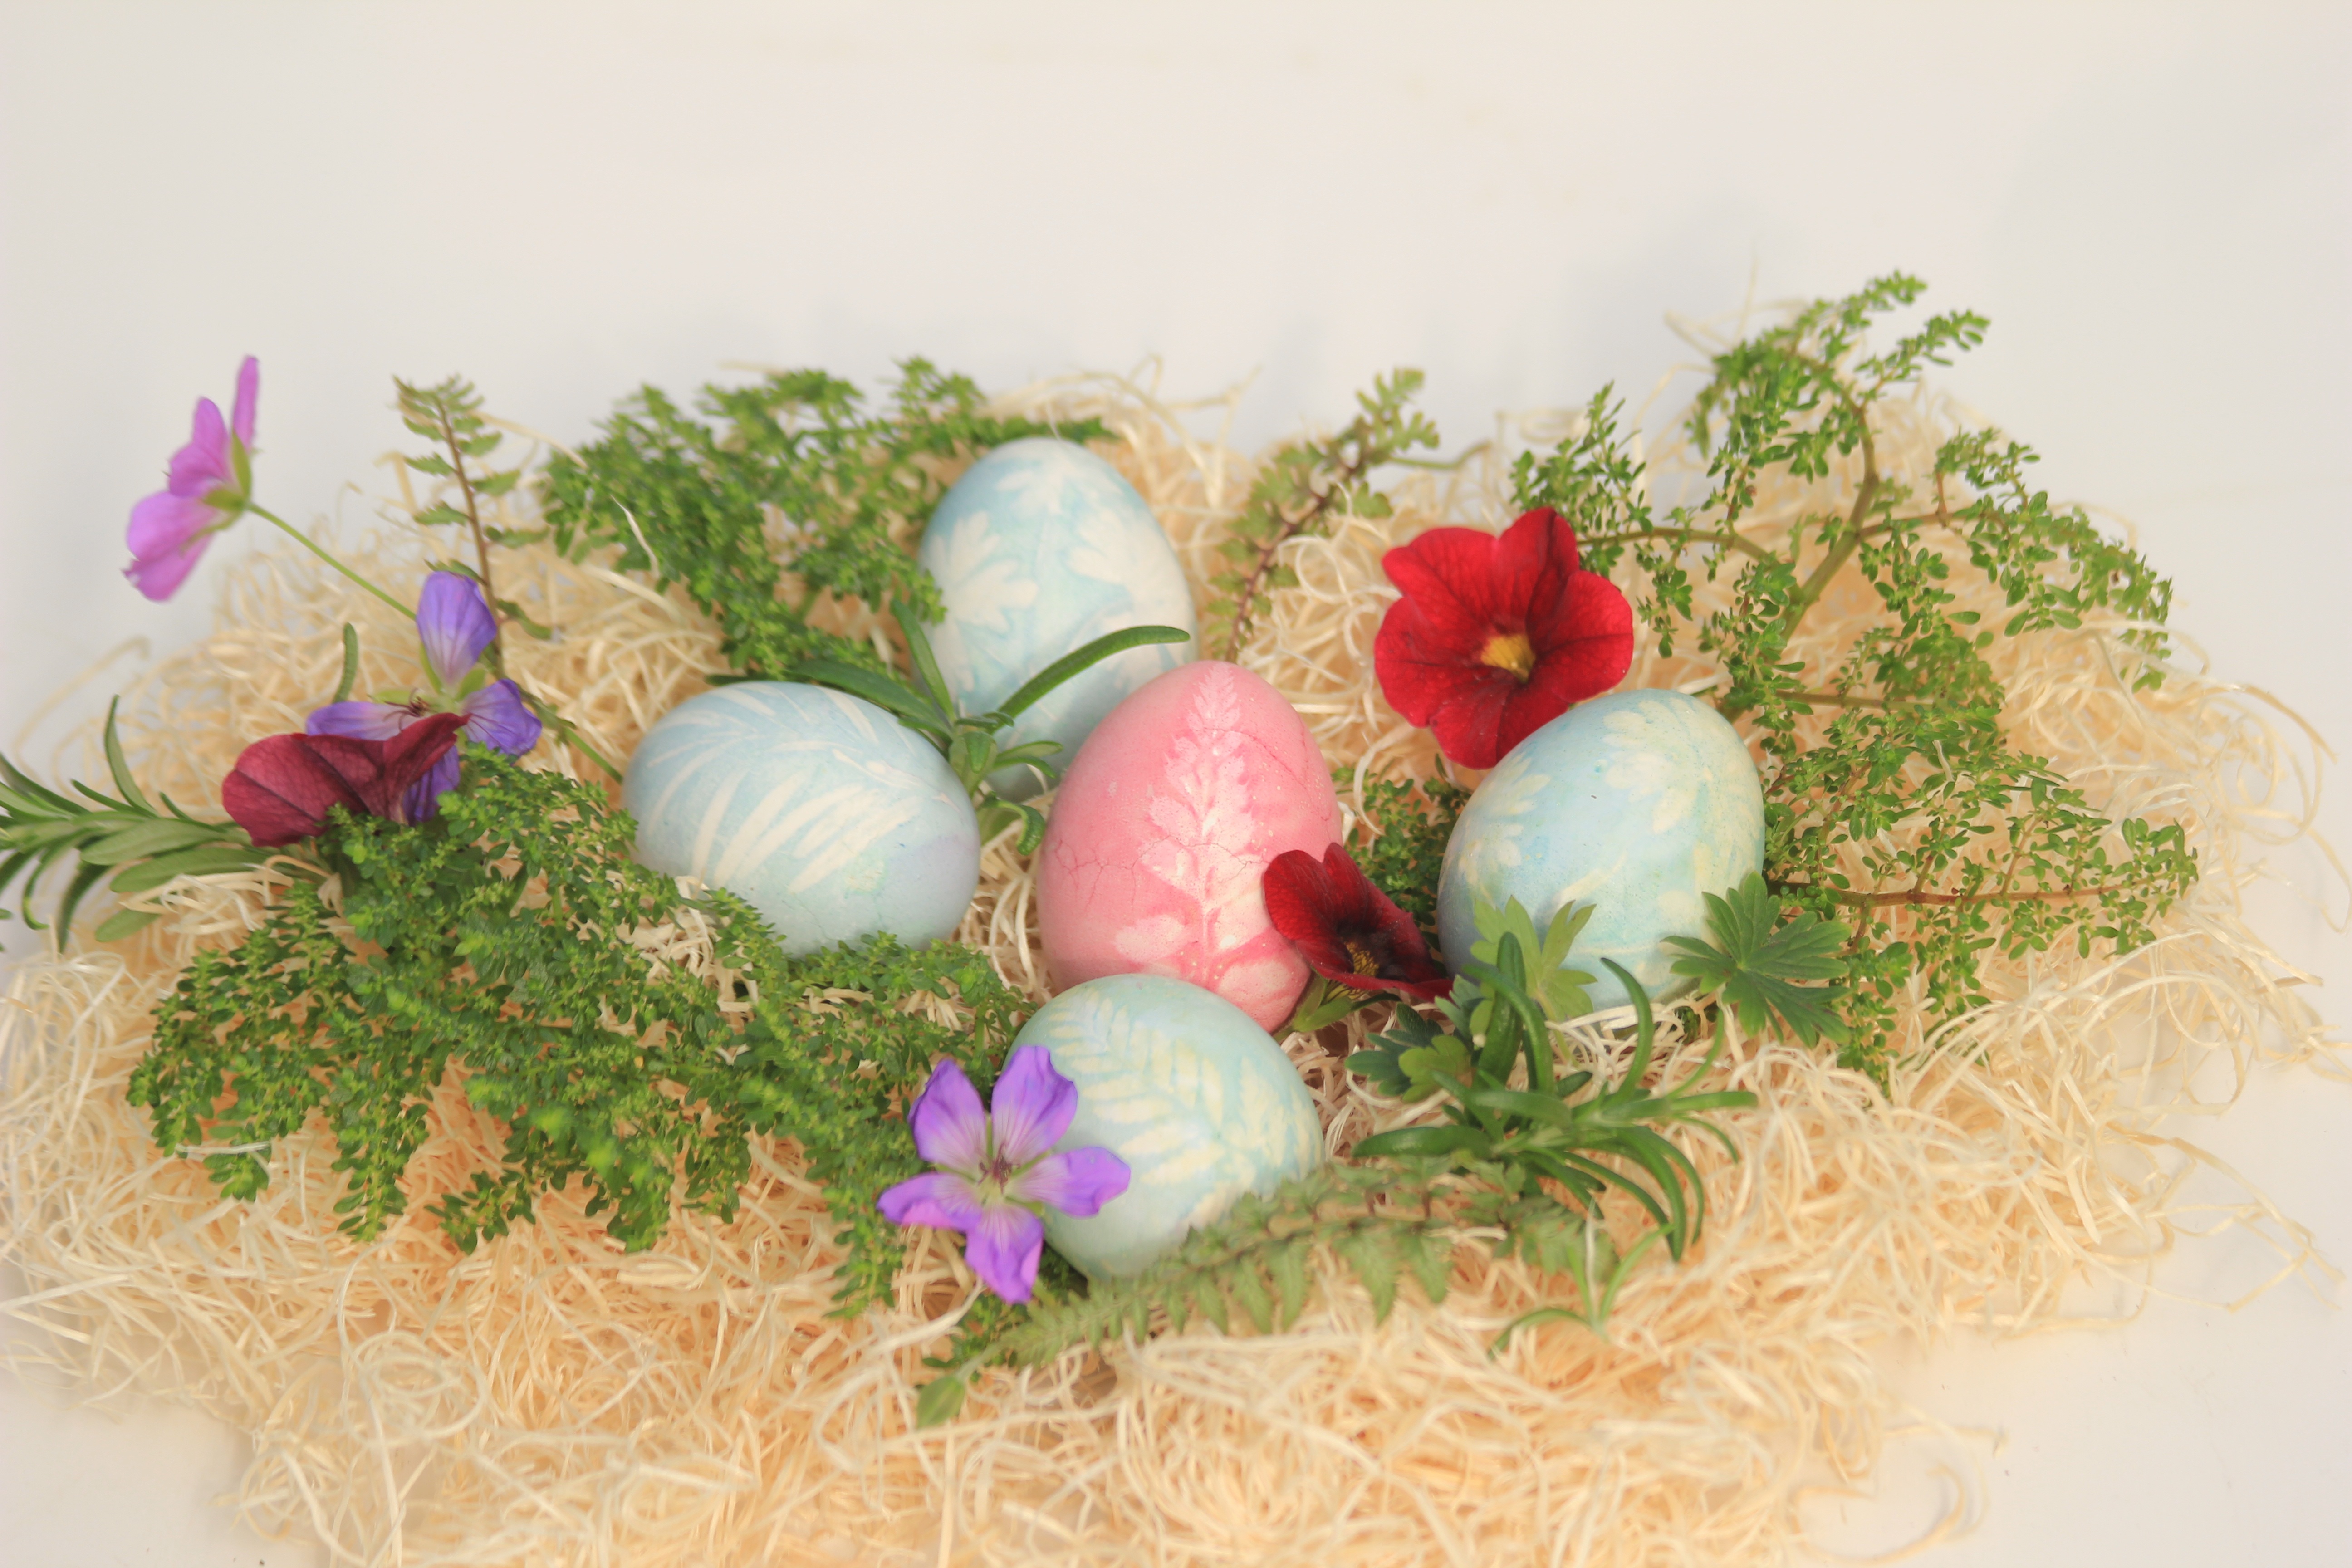
flower, celebration, decoration, food, holiday, season, christmas decoration, seasonal, eggs, easter, floristry, easter eggs, easter egg, flower bouquet, floral design, flower arranging